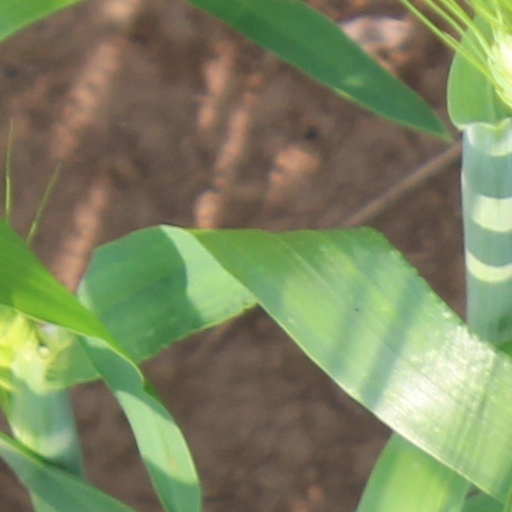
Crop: wheat